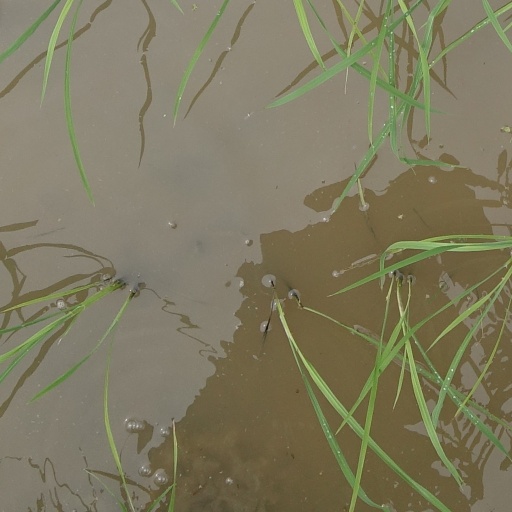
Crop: rice